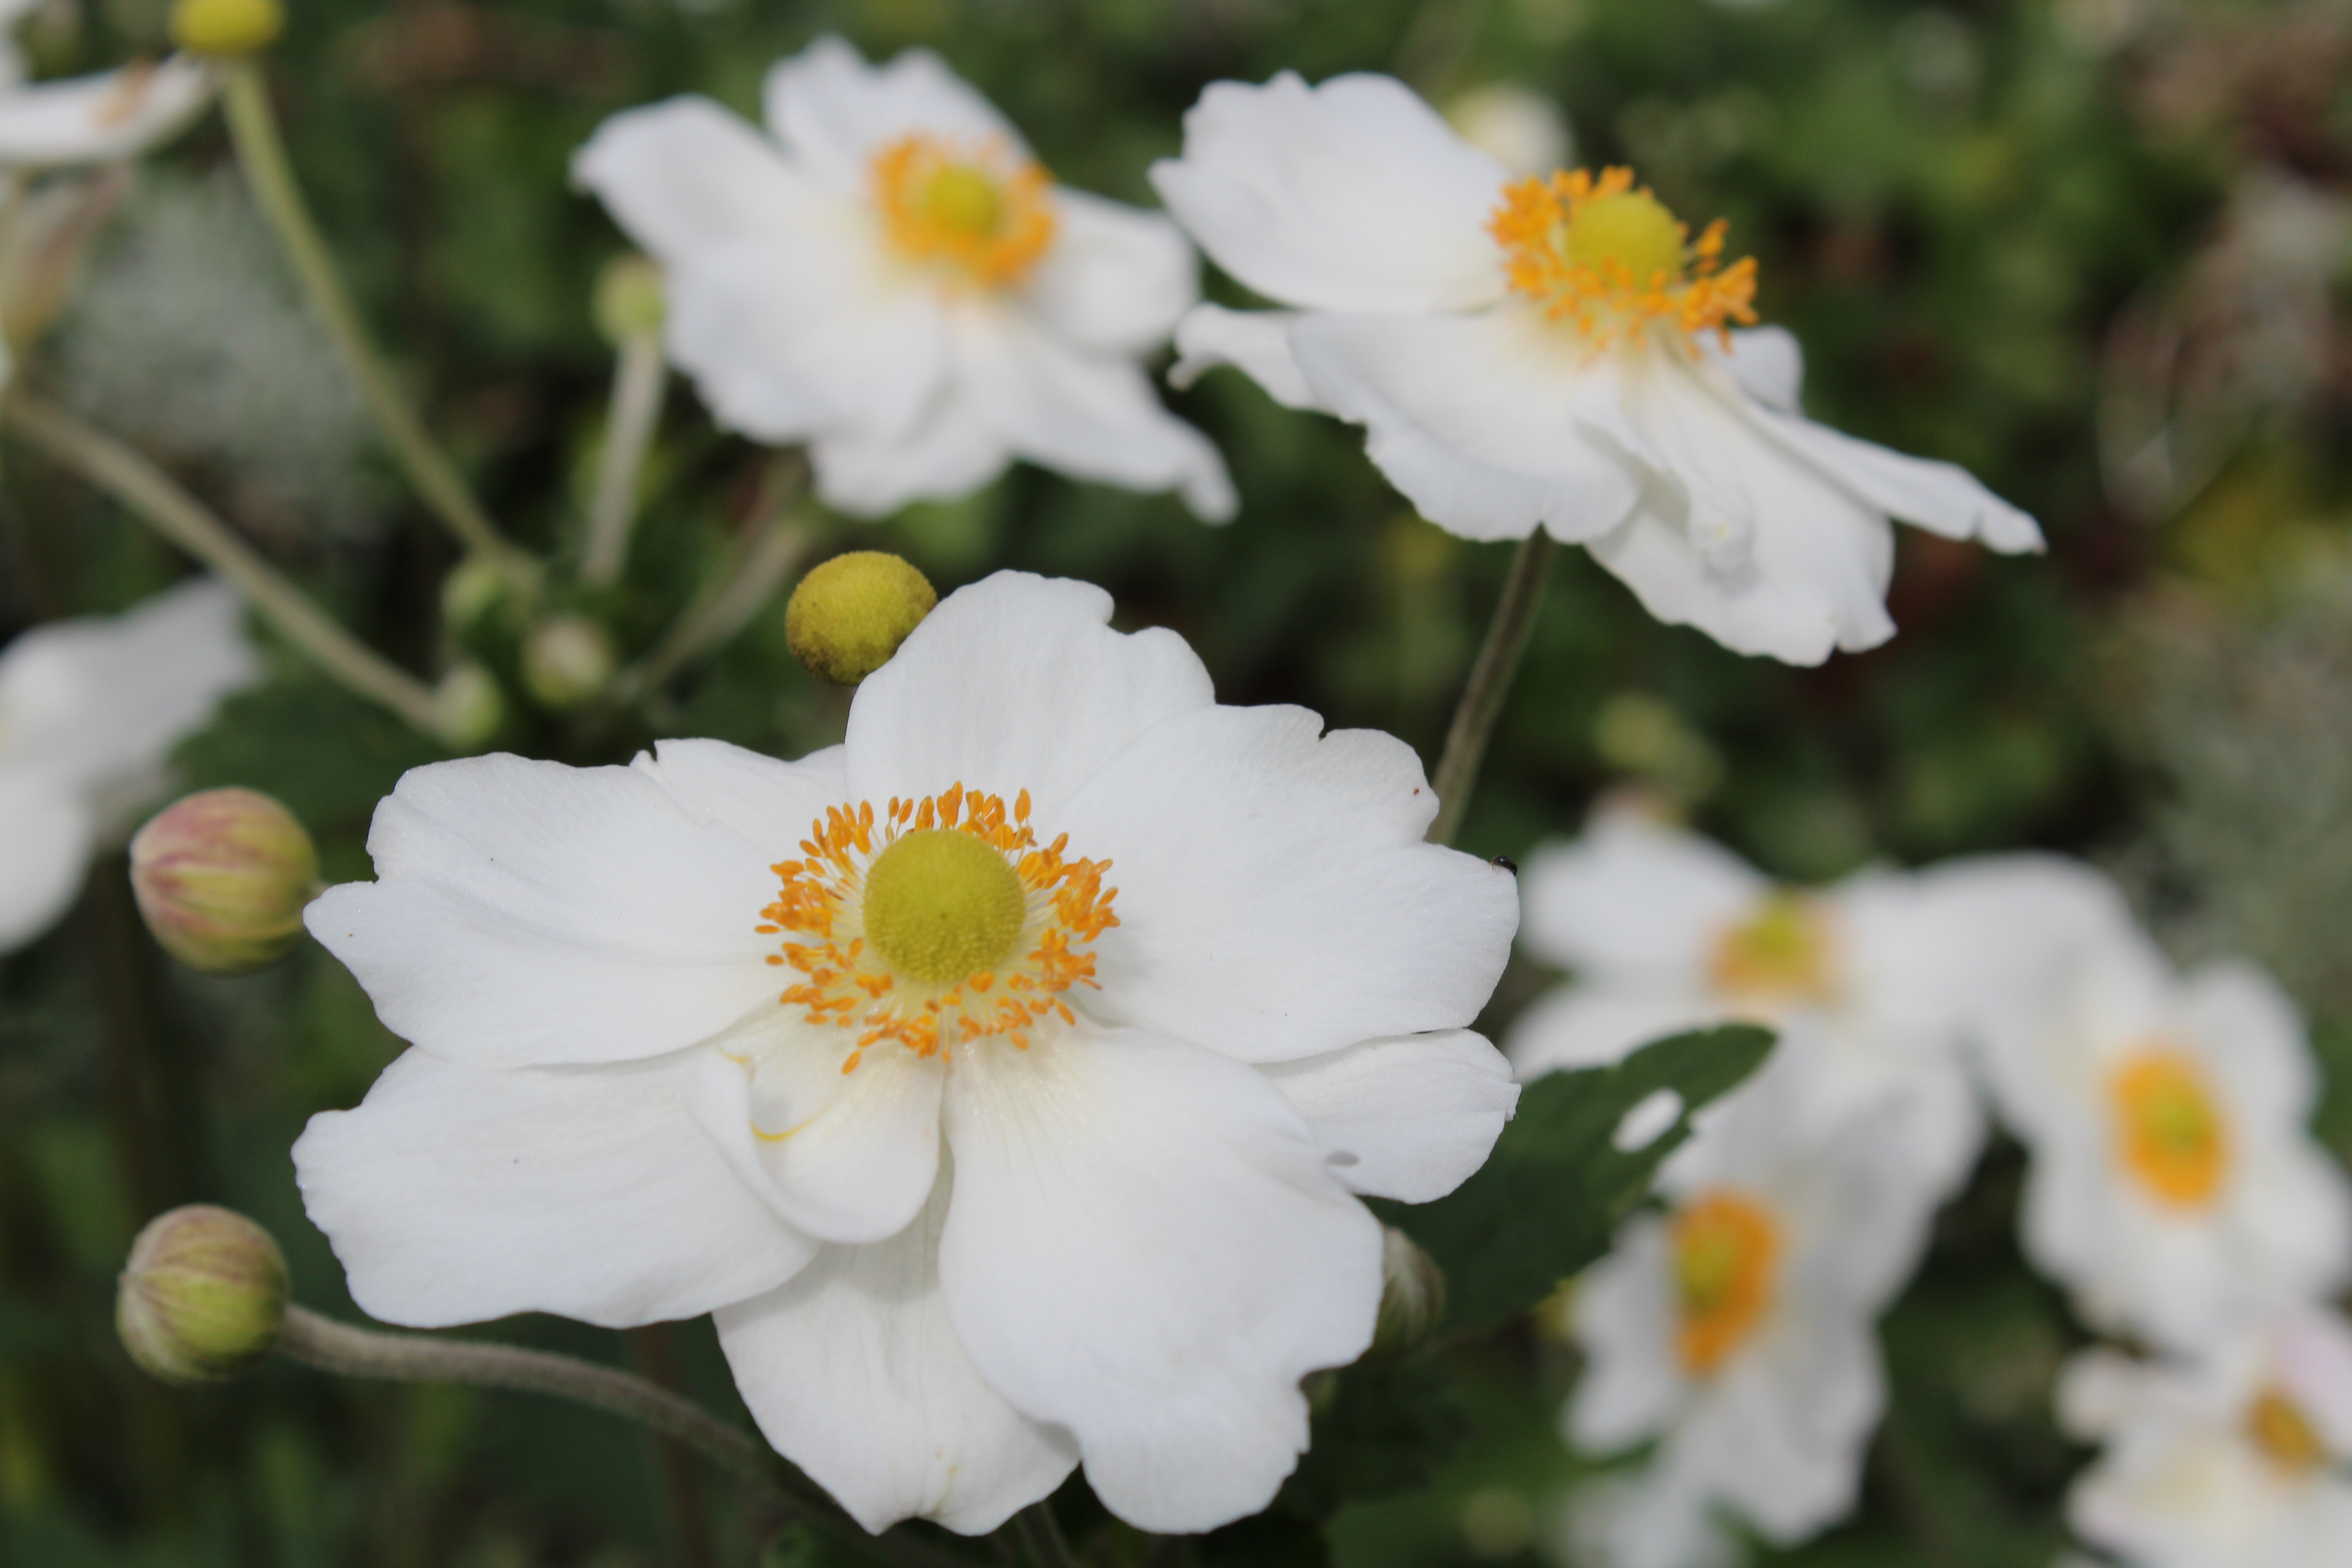
blossom, plant, flower, petal, botany, colorful, garden, flora, wildflower, flowers, flowering plant, burnet rose, land plant